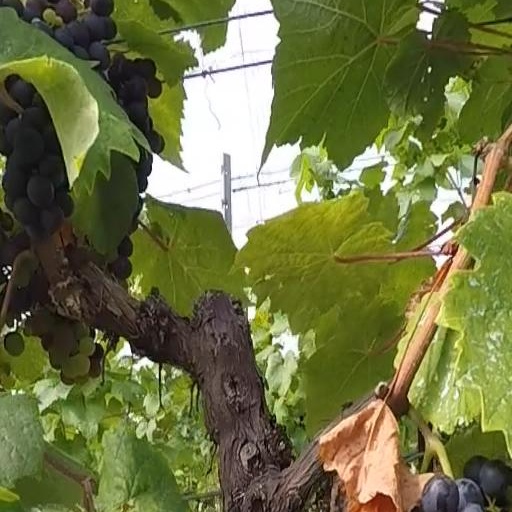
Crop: grape